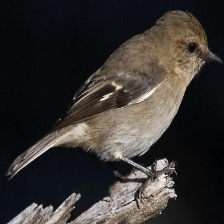
Species: DUSKY ROBIN
Scientific name: MELANODRYAS VITTATA
ImageNet parent category: robin